Craig Kimbrel

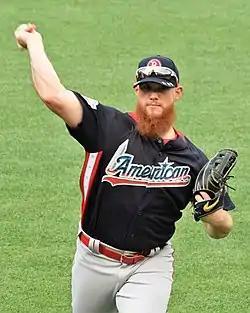
Kimbrel at the 2018 All-Star Game

On April 5, 2015, Kimbrel was traded to the San Diego Padres along with outfielder Melvin Upton, Jr., in exchange for Carlos Quentin, Cameron Maybin, prospects Matt Wisler, Jordan Paroubeck, and the 41st overall pick in the 2015 MLB draft.